Bubbi Morthens

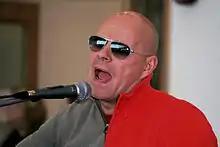
Bubbi Morthens in 2006

Bubbi Morthens (full name "Ásbjörn Kristinsson Morthens"; born 6 June 1956) is an Icelandic singer and songwriter. Aside from a lengthy solo career, he has been a member of such Icelandic bands as Utangarðsmenn and Egó.